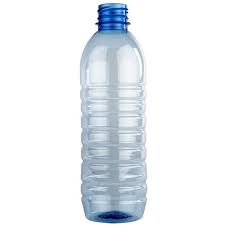
Waste category: plastic